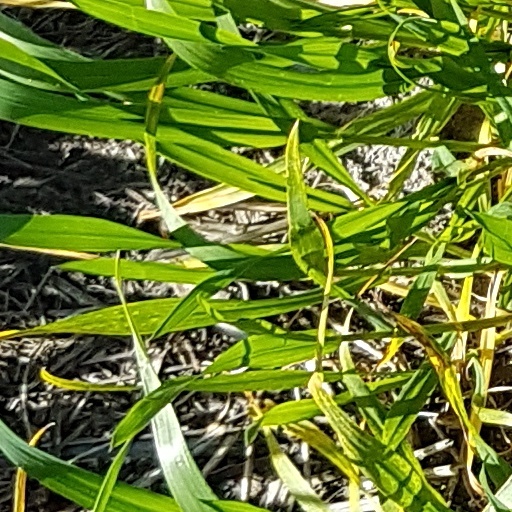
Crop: wheat